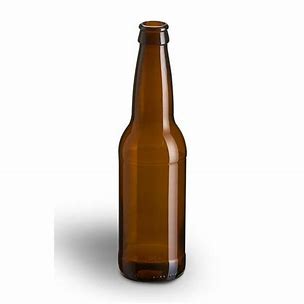
Label: glass